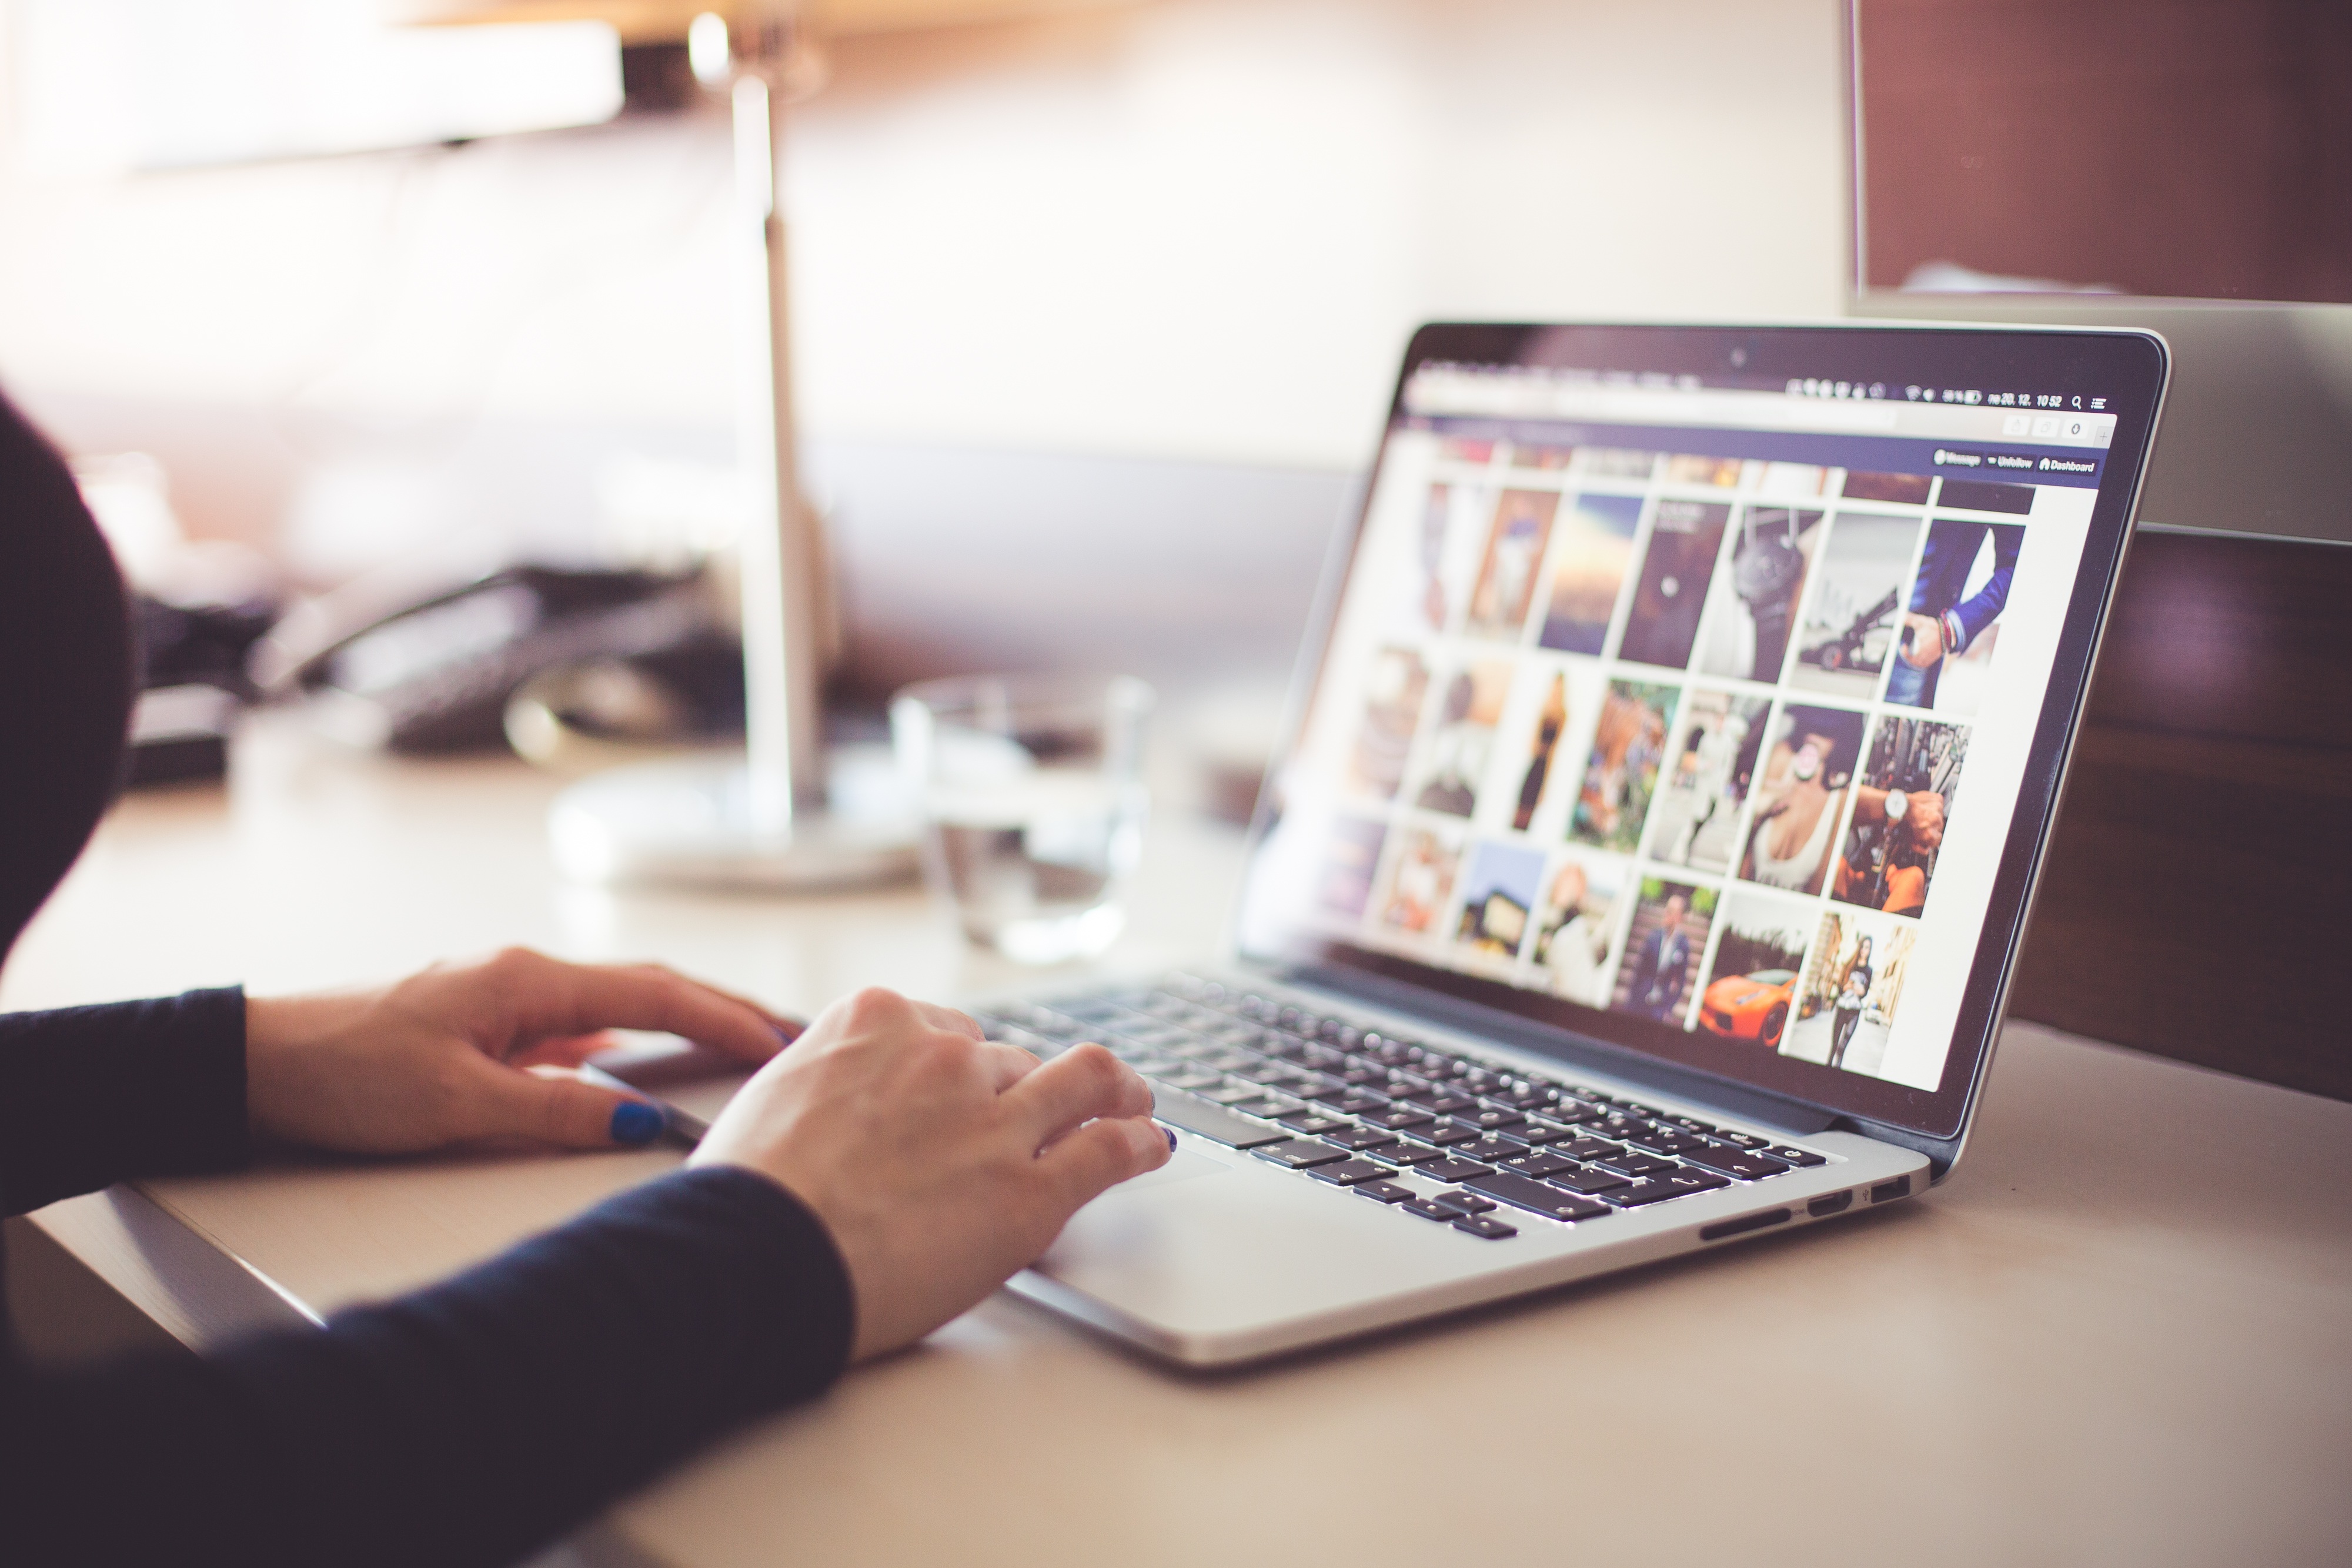
laptop, desk, computer, macbook, writing, screen, table, water, blur, keyboard, technology, glass, pictures, close up, brand, photos, macbook pro, focus, design, hands, fingers, collage, learning, editing, personal computer